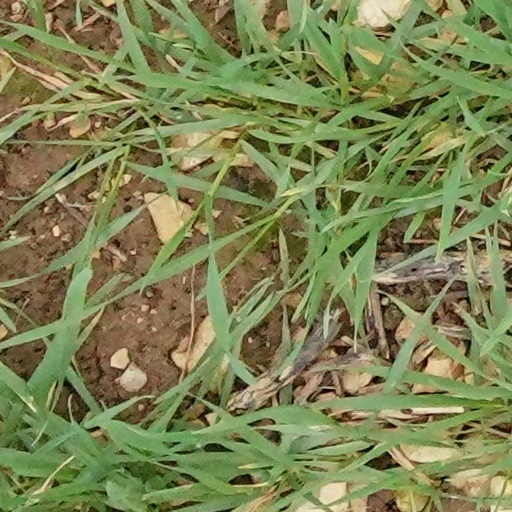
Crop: wheat